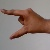
The image shows a hand gesture representing the letter 'Z' in Indian Sign Language.